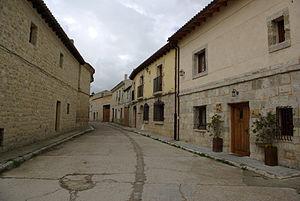
Montealegre de Campos est une commune de la province de Valladolid dans la communauté autonome de Castille-et-León en Espagne.